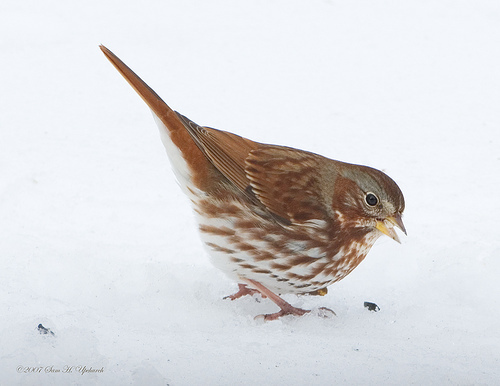
the bird is brown with spots of white underneath from the breast to the undertail coverts.
this is a bird with a white belly and a brown back.
this little bird has a brown speckled belly and breast with a gray eyebrow and little pointy bill.
this plump bird is reddish-brown with white mottling on the breast and belly and a short, pointed beak.
this small bird a short, pointy yellow bill and brown and white feathers.
this bird has feathers that are brown and has a white belly
this small bird has a brown crown, a gray eyebrow, and its belly is brown and white.
this bird is brown with white and has a very short beak.
reddish brown body, with white spots throughout chest and underside.
this small bird has a puffy white belly with reddish brown spots covering its breast and sides, with a small yellow beak, and the rest of it is reddish brown.
Species: Fox Sparrow